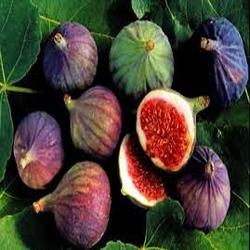
Label: Fig